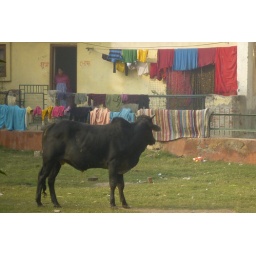
cow in the street in Noida (Delhi area, India)